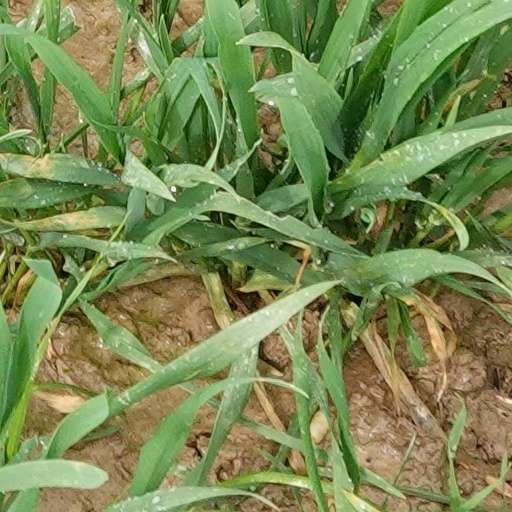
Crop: wheat